Carrington Hotel, Katoomba

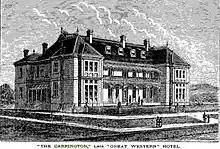
The Carrington Hotel shortly after it was built before the alterations and additions

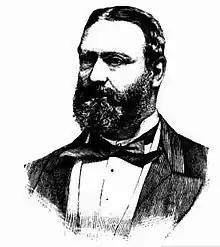
Frederick Charles Goyder

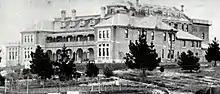
The Carrington Hotel 1890 after the changes described were made

Tenders were called for the Western Star Hotel by J. Kirkpatrick of Kirkpatrick & Bossler, architects in September 1881. On 18 January 1882 Lots 10-15 of Section 2 was transferred to Harry George Rowell. The same year the hotel was constructed by F. Drewett, a builder from Lithgow, opening as the Great Western Hotel. The hotel was originally a large Victorian building called the "Great Western Hotel" with wrought iron lacework at the front. It was built in 1883 by Harry George Rowell (1827–1885). Rowell was born in England in 1827. His father James Rowell was an innkeeper in Hertford. He went to India in about 1845 and lived in Bombay for over thirty years working in the English Civil Service. In the late 1870s he migrated to Sydney with his wife Frances and their children and became the owner of the Oxford Hotel in King Street which was a large Victorian establishment (since demolished).